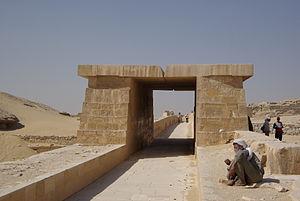
Ounas était un pharaon, le neuvième et dernier souverain de la Vᵉ dynastie de l'Égypte sous l'Ancien Empire. Ounas régna pendant quinze à trente ans au milieu du XXIVᵉ siècle avant notre ère, succédant à Djedkarê Isési, qui aurait pu être son père, et précédant Téti.
La pyramide d'Ounas est une pyramide à faces lisses située à Saqqarah, près du Caire, en Égypte. Elle a été construite par le pharaon Ounas, dernier roi de la Vᵉ dynastie. Elle est la première pyramide dont la chambre funéraire est décorée des textes des pyramides. Son nom antique est « La pyramide qui est la beauté des lieux ».